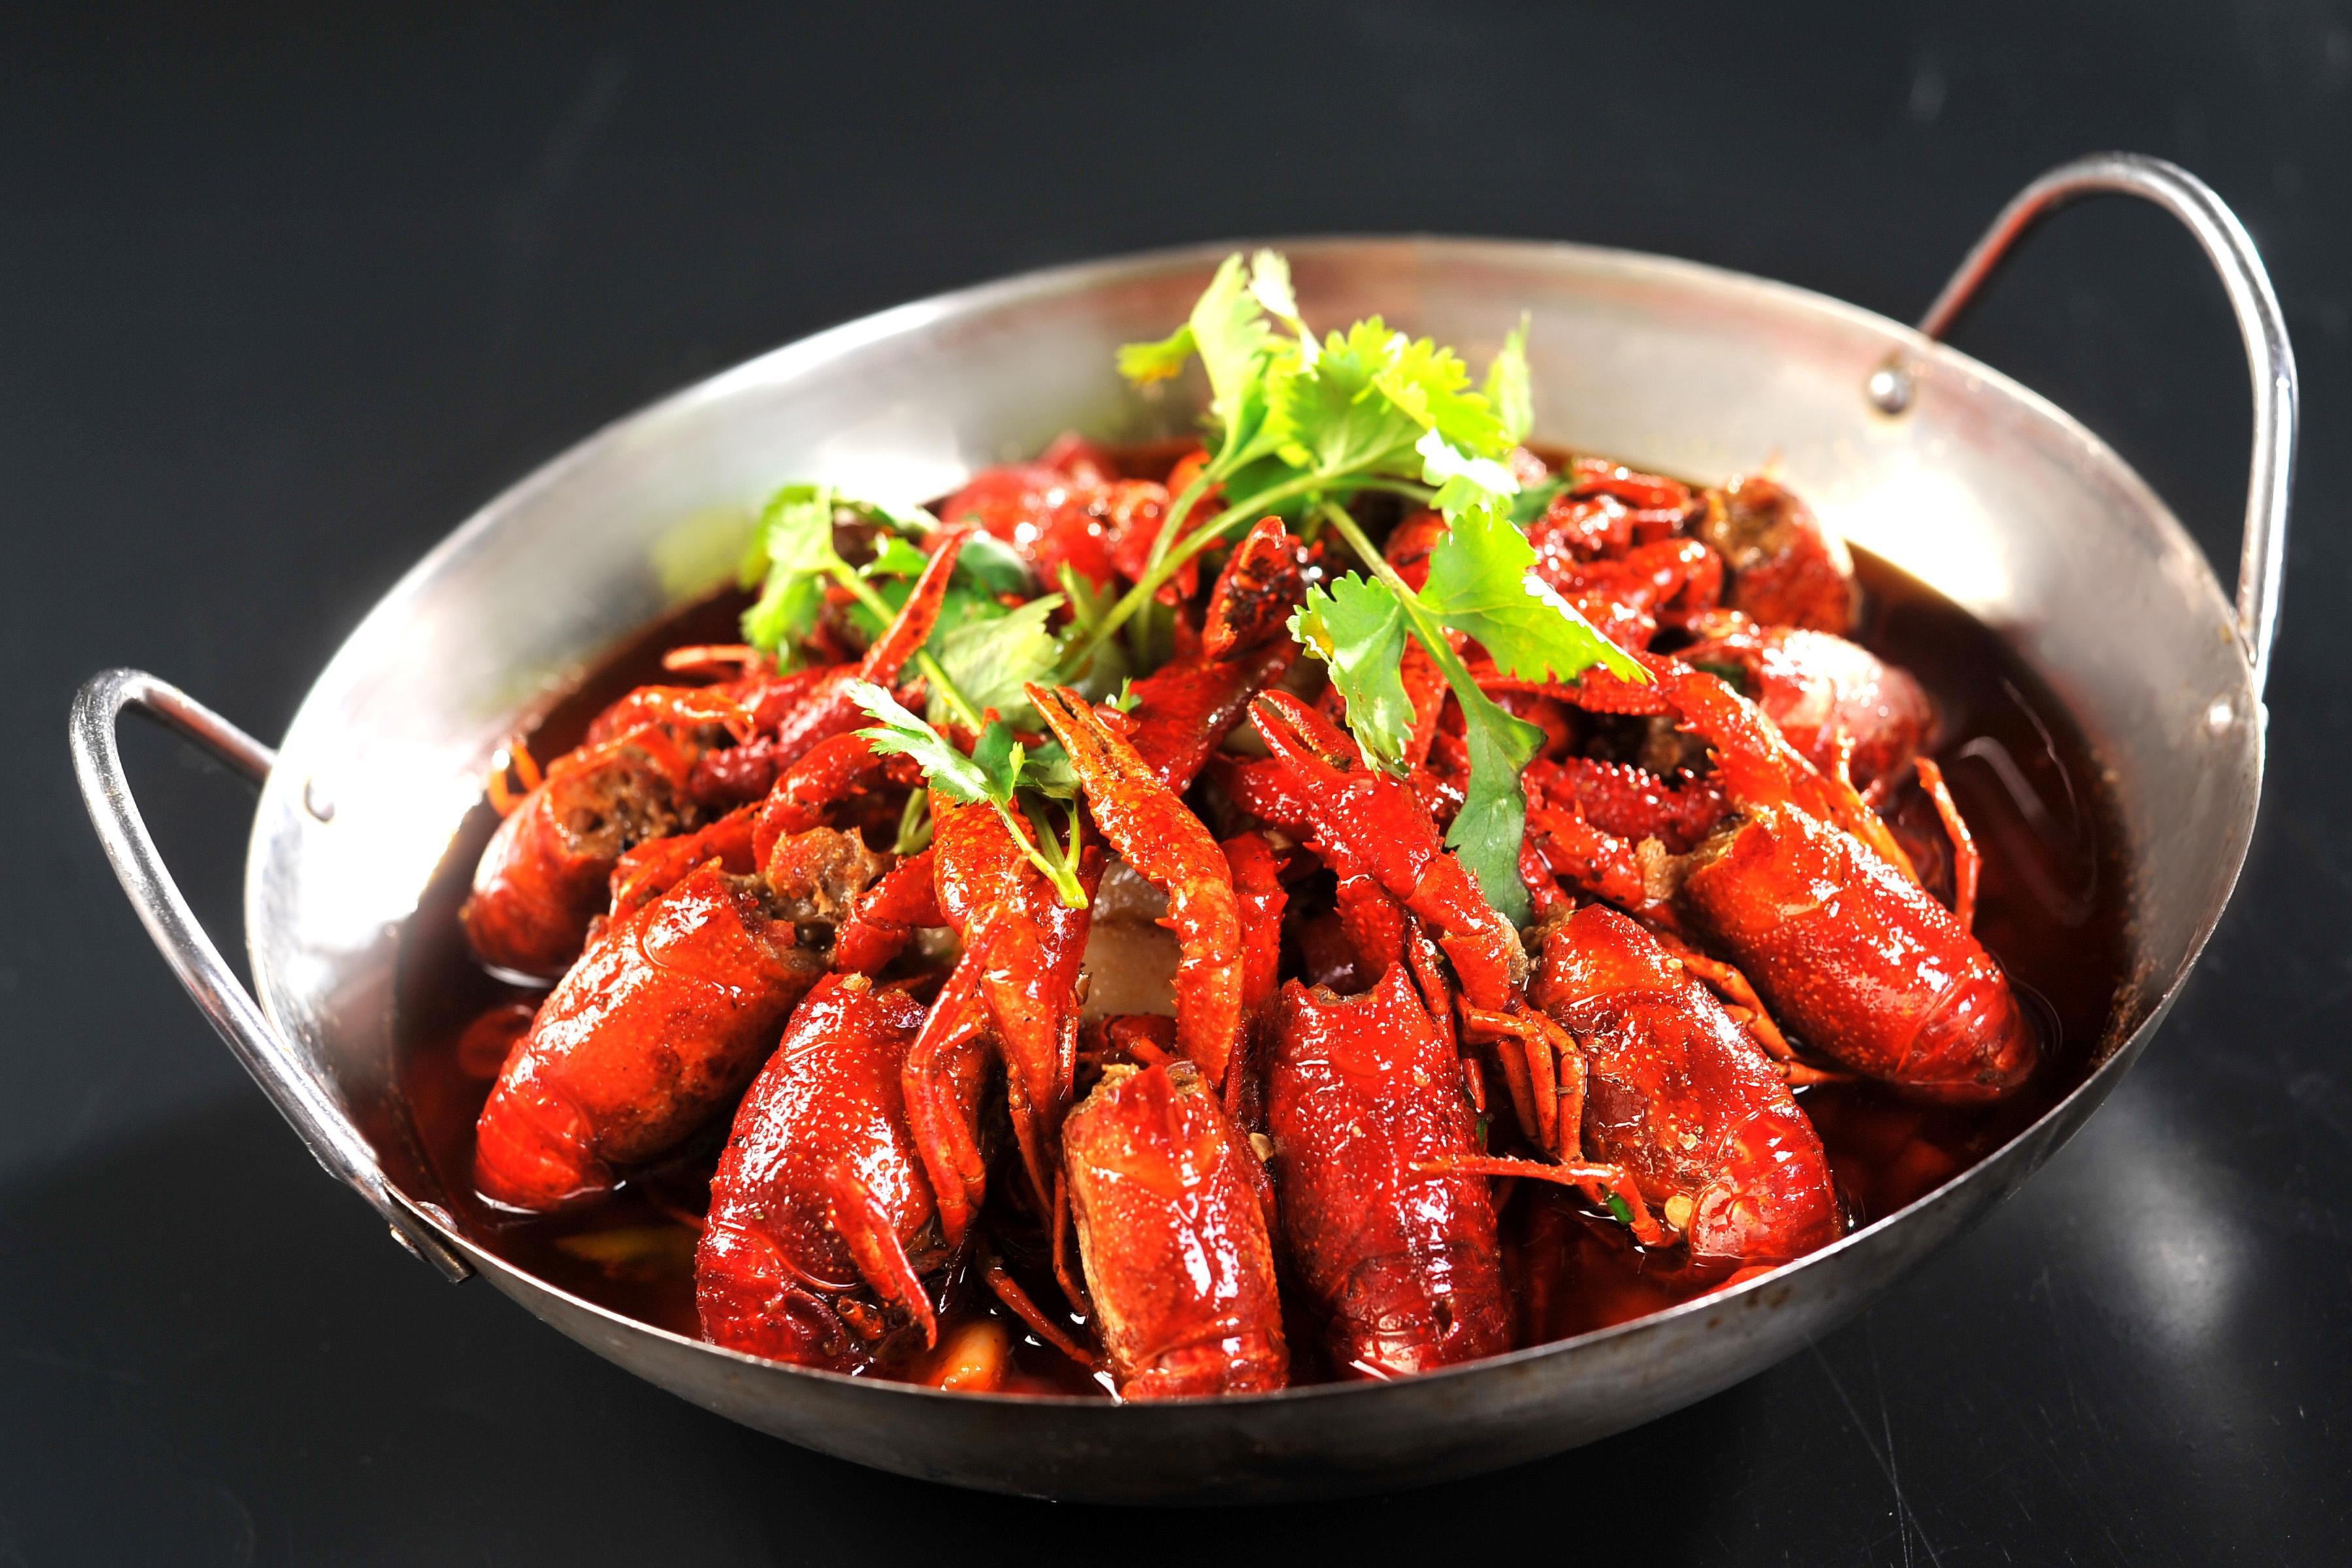
dish, food, cuisine, ingredient, lobster, crayfish, seafood, recipe, produce, meat, shanghai food, cajun food, Singaporean cuisine, delicacy, chinese food, Jeotgal, crustacean